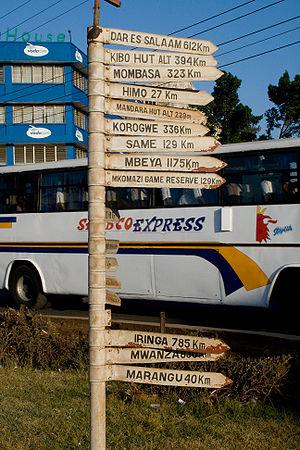
La Tanzanie, en forme longue la république unie de Tanzanie ou république-unie de Tanzanie, en swahili Tanzania et Jamhuri ya Muungano wa Tanzania, en anglais Tanzania et The United Republic of Tanzania, est un pays d'Afrique de l'Est situé en bordure de l'océan Indien, dans la partie tropicale de l'hémisphère sud. Il est entouré au nord par le Kenya et l'Ouganda, à l'ouest par le Rwanda, le Burundi et la République démocratique du Congo, au sud-ouest par la Zambie et le Malawi et au sud par le Mozambique. Le pays couvre 945 087 km² et compte 58,5 millions d'habitants en 2018, essentiellement bantous. Sa capitale est Dodoma, située dans l'intérieur des terres, mais le principal pôle économique est l'ancienne capitale Dar es Salam, située sur la côte. Les langues officielles sont le swahili et l'anglais mais l'arabe est aussi parlé notamment dans les îles de Zanzibar et Pemba.